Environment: real
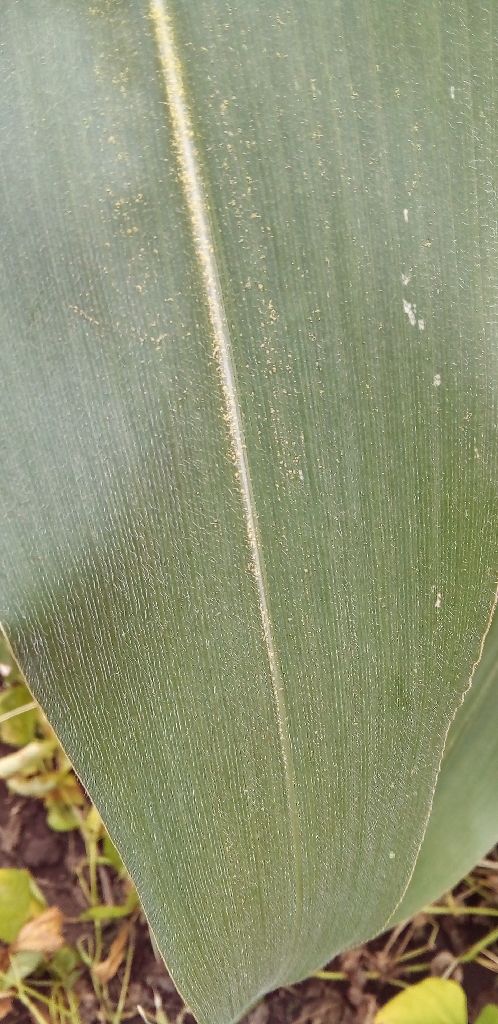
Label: healthy